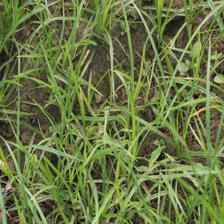
Label: Grass